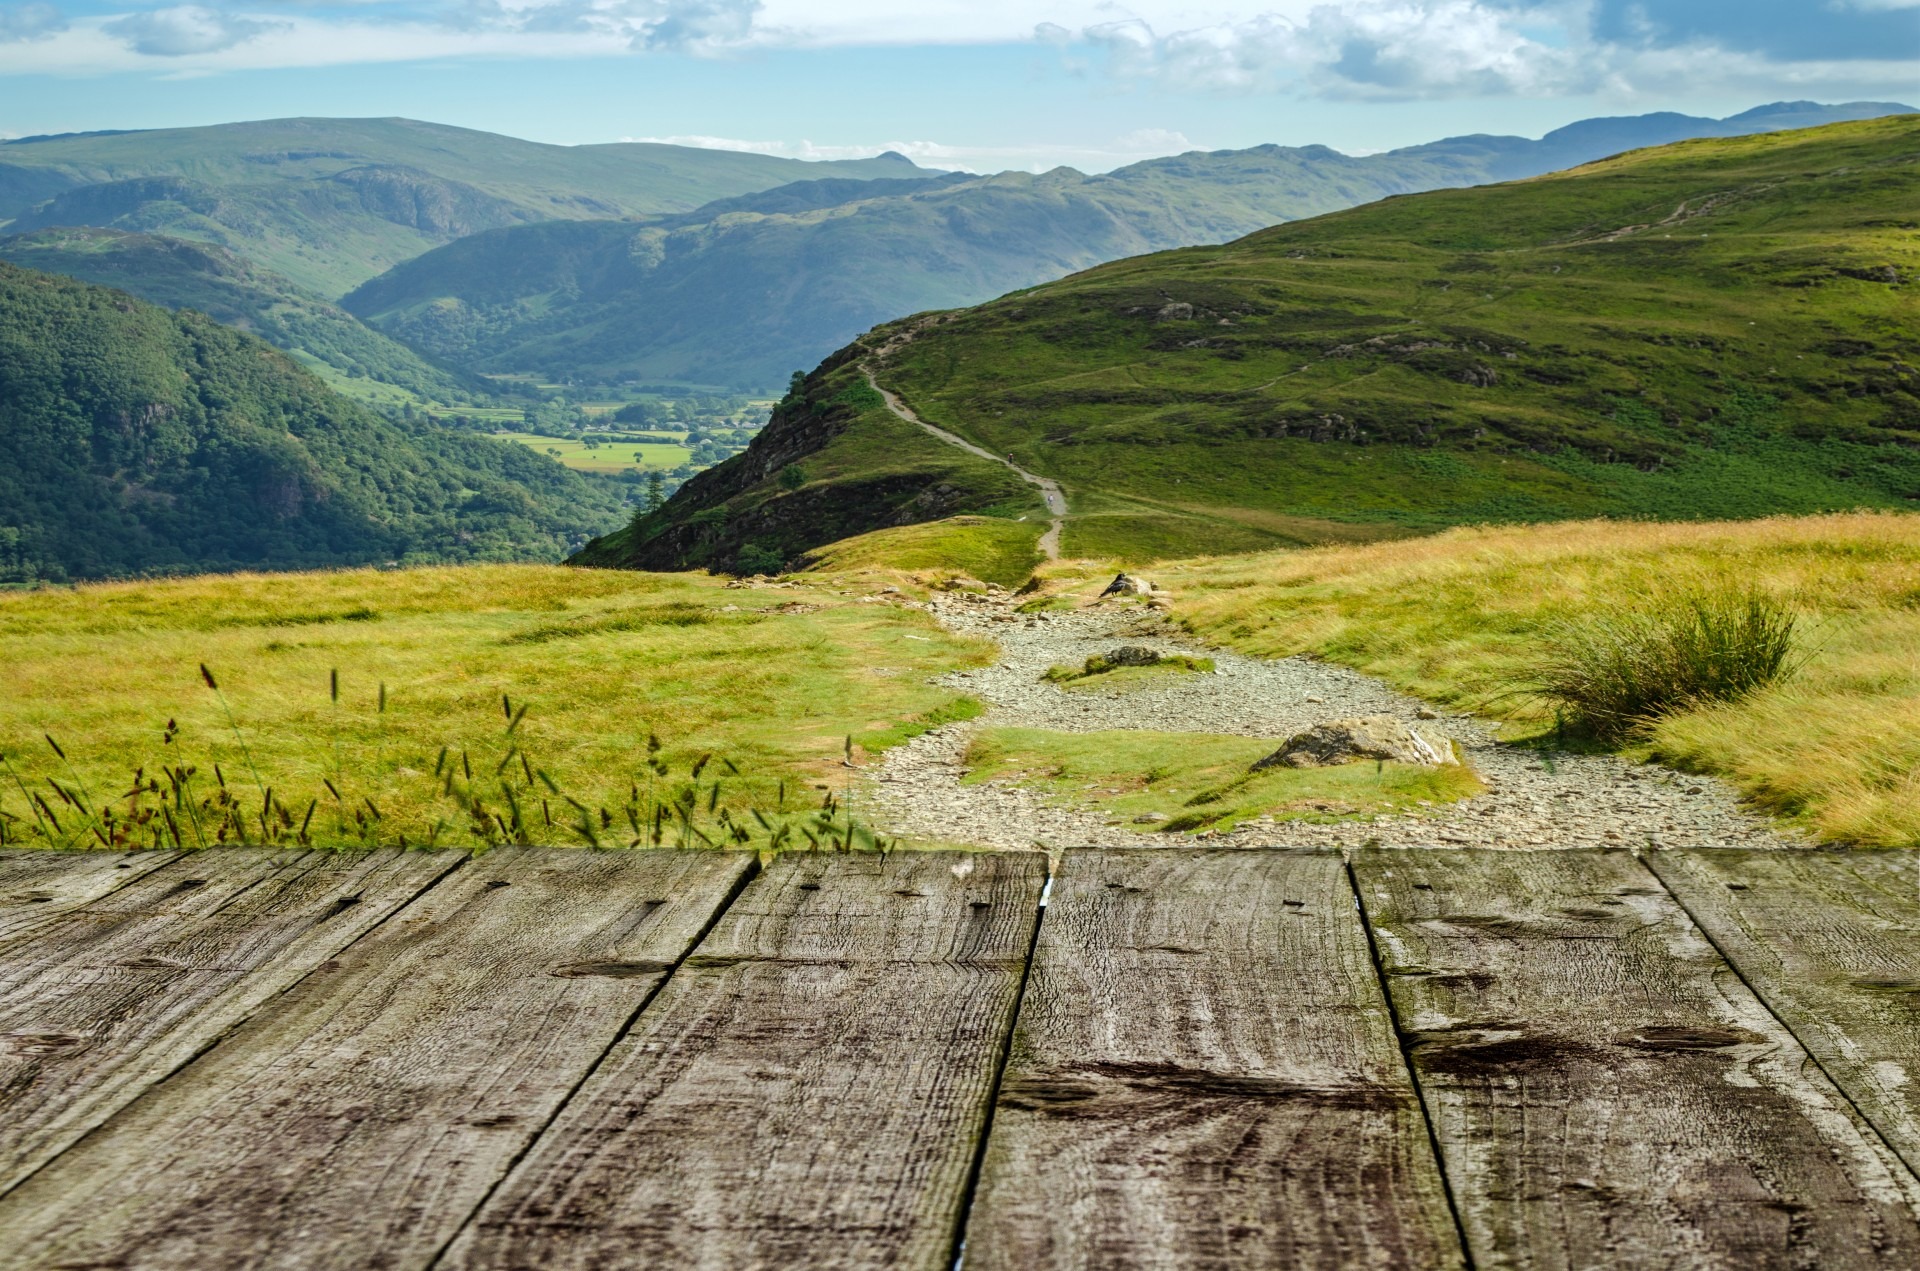
landscape, tree, grass, outdoor, wilderness, mountain, cloud, architecture, plant, wood, white, row, field, meadow, plank, hill, floor, lake, view, valley, mountain range, stone, porch, balcony, clear, decoration, green, pillar, heaven, color, shadow, brown, blue, highland, ridge, plain, colour, geology, design, hardwood, grassland, bright, wooden, plateau, beauty, day, fell, loch, element, rural area, landform, mountain pass, geographical feature, mountainous landforms